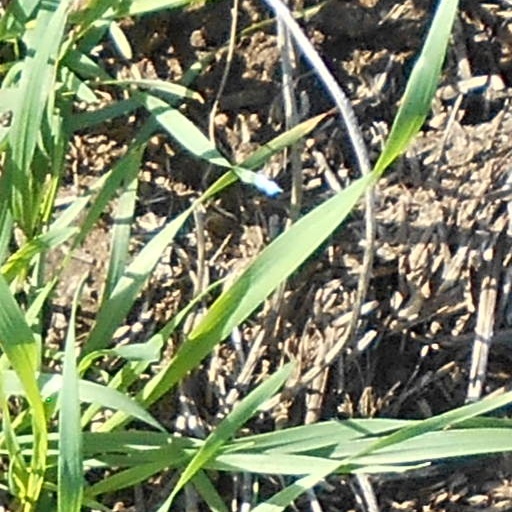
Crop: wheat